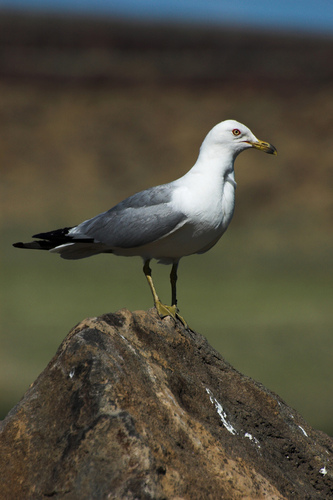
the bird has head and beak proportional to its body size, it has yellow beak, tarsus and feet, and white crown, throat and breast.
this bird has a curved yellow and black bill, dark yellow feet and tarsuses, and a white breast and belly.
this bird is white with grey on its back and has a long, pointy beak.
medium to large white grey and black bird with long yellow tarsus and long yellow beaka large white bird with a white chest and head and a grey and black tail section.
this medium sized shore bird has a long thin pointed beak and features web feet, gray wings, a white head and body, and black tail feathers.
this web-footed bird has a white body with gray wings and black tail.
this bird has a yellow beak and a white upper body with a black tail.
this bird has a white crown and breast and black retrices.
this bird has a white and grey breast with a yellow bill.
Species: California Gull